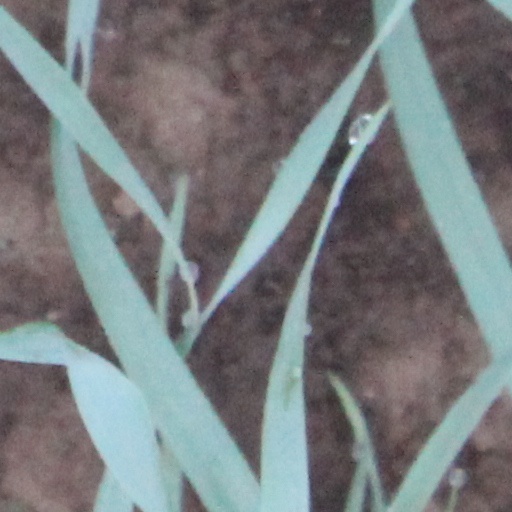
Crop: wheat